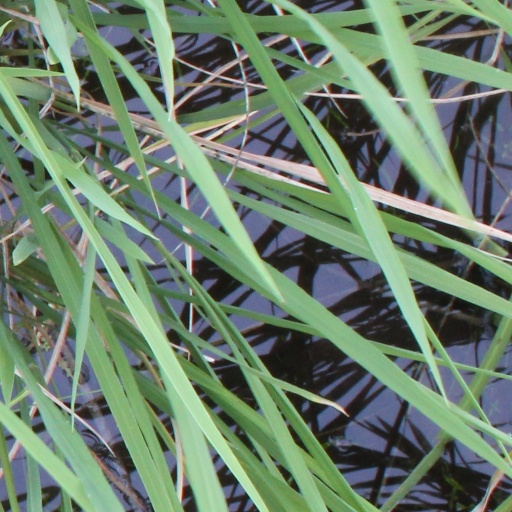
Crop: rice